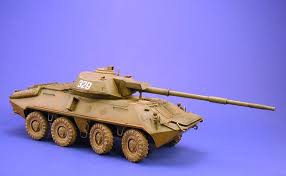
Label: BTR-70